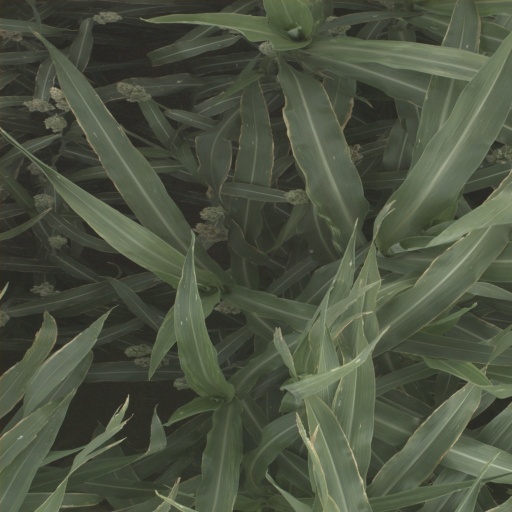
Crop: sorghum